List of ponds of the Lower Harz Pond and Ditch System

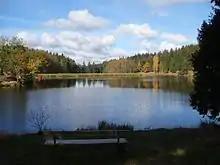
Birnbaumteich

The ponds of the Lower Harz Pond and Ditch System in Germany consist of around 20 small and larger reservoirs. Most were laid out roughly from the beginning of the 17th century between the Upper Lude, Großer Auerberg, Straßberg, Neudorf and Silberhütte. Several of the pond barrages are classified as dams. The dam of the Gräfiggründer Teich is also the second oldest reservoir in Germany.